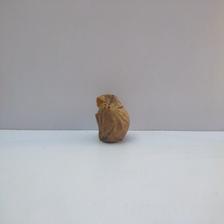
Size: Spoiled